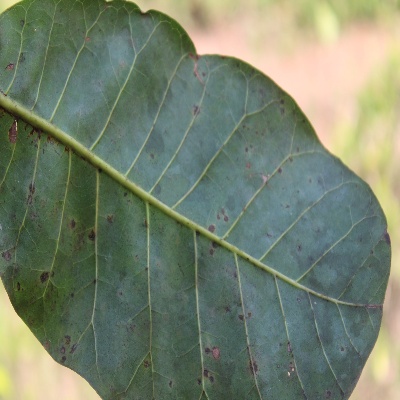
Crop: Cashew
Condition: anthracnose